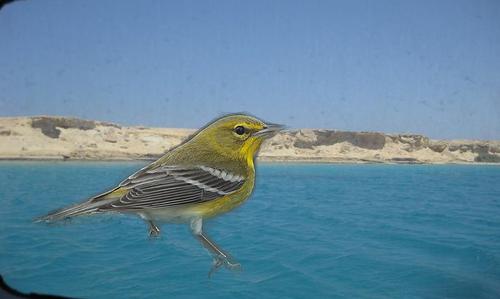
Bird species: Pine_Warbler
Bird type: landbird
Background: water